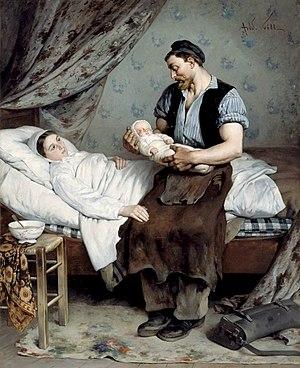
André Gill, pseudonyme de Louis-Alexandre Gosset de Guines, né à Paris le 17 octobre 1840 et mort à Saint-Maurice le 1ᵉʳ mai 1885, est un caricaturiste, peintre et chansonnier français.